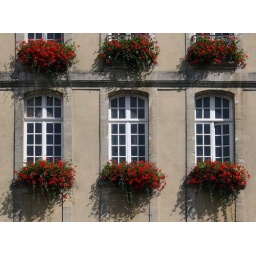
Geraniums growing in window boxes of the Gendarmerie building in Place Saint-Patrice, Bayeux.